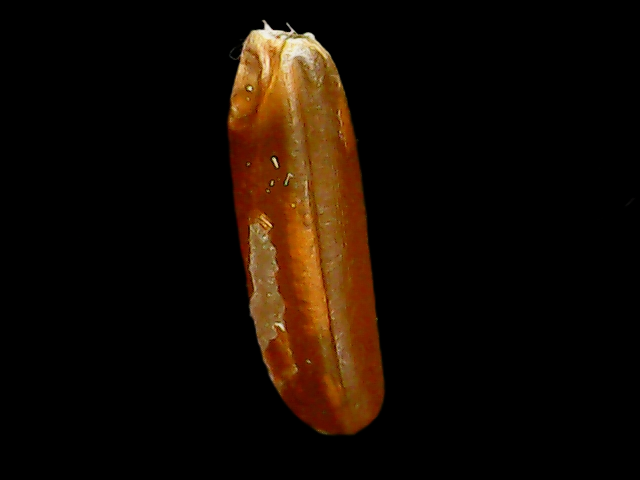
Rice variety: Binadhan20